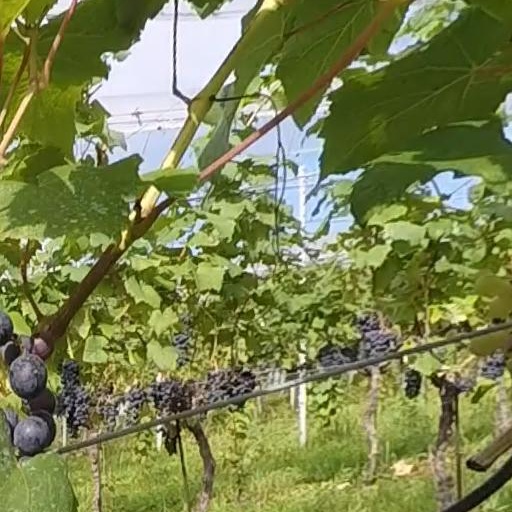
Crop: grape